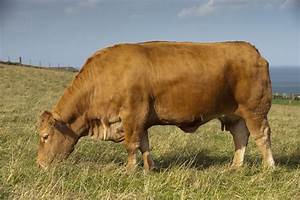
Label: mucca